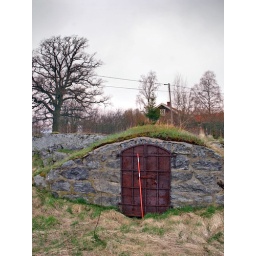
No one can break in here! An old stone cellar with a rusty door in Fors in Haninge.